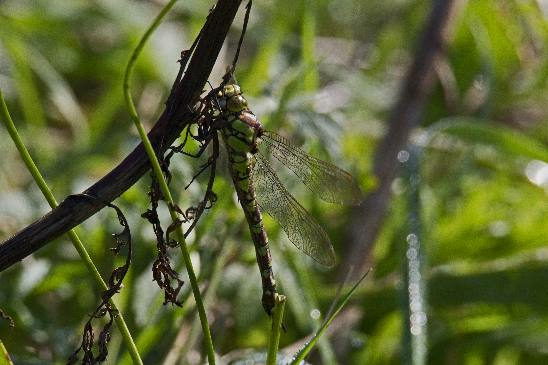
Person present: No